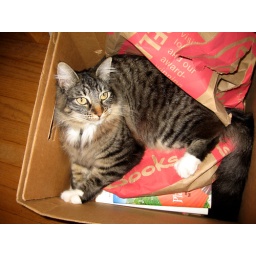
The best cat toy ever--a box with bags in it.